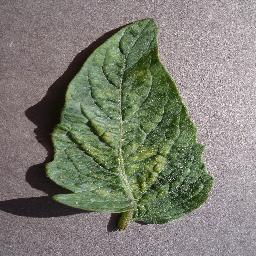
Label: Tomato___Spider_mites Two-spotted_spider_mite